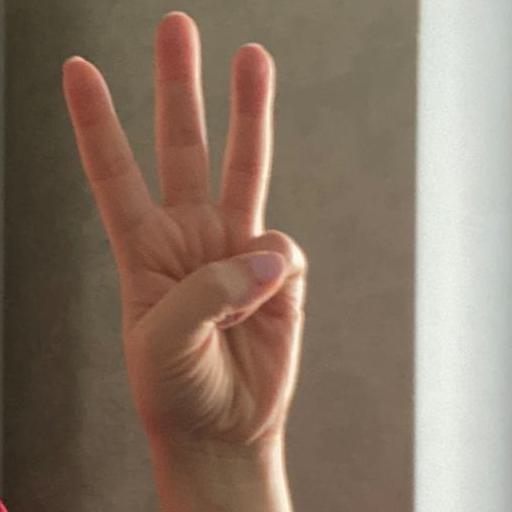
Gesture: three